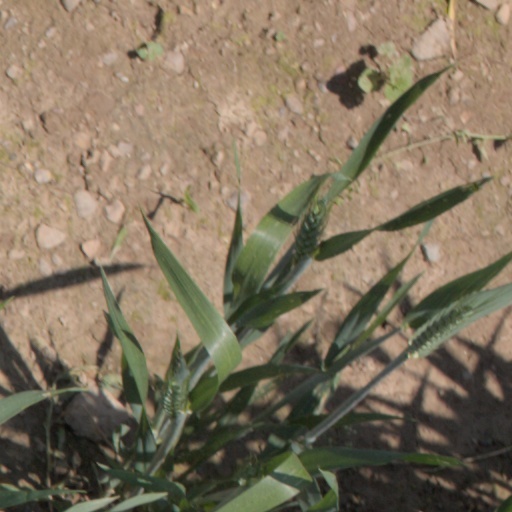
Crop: wheat